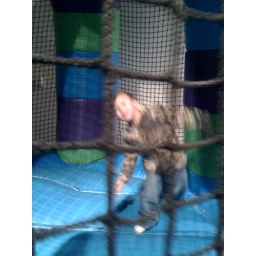
Kaden jumping around in an inflatable castle like creation at the Great Lakes Science Center.